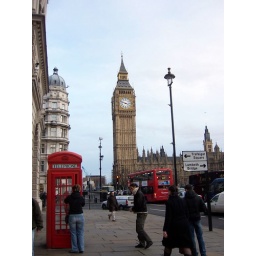
Big Ben, the Houses of Parliament, a double-decker bus, and a red phone booth all in one shot